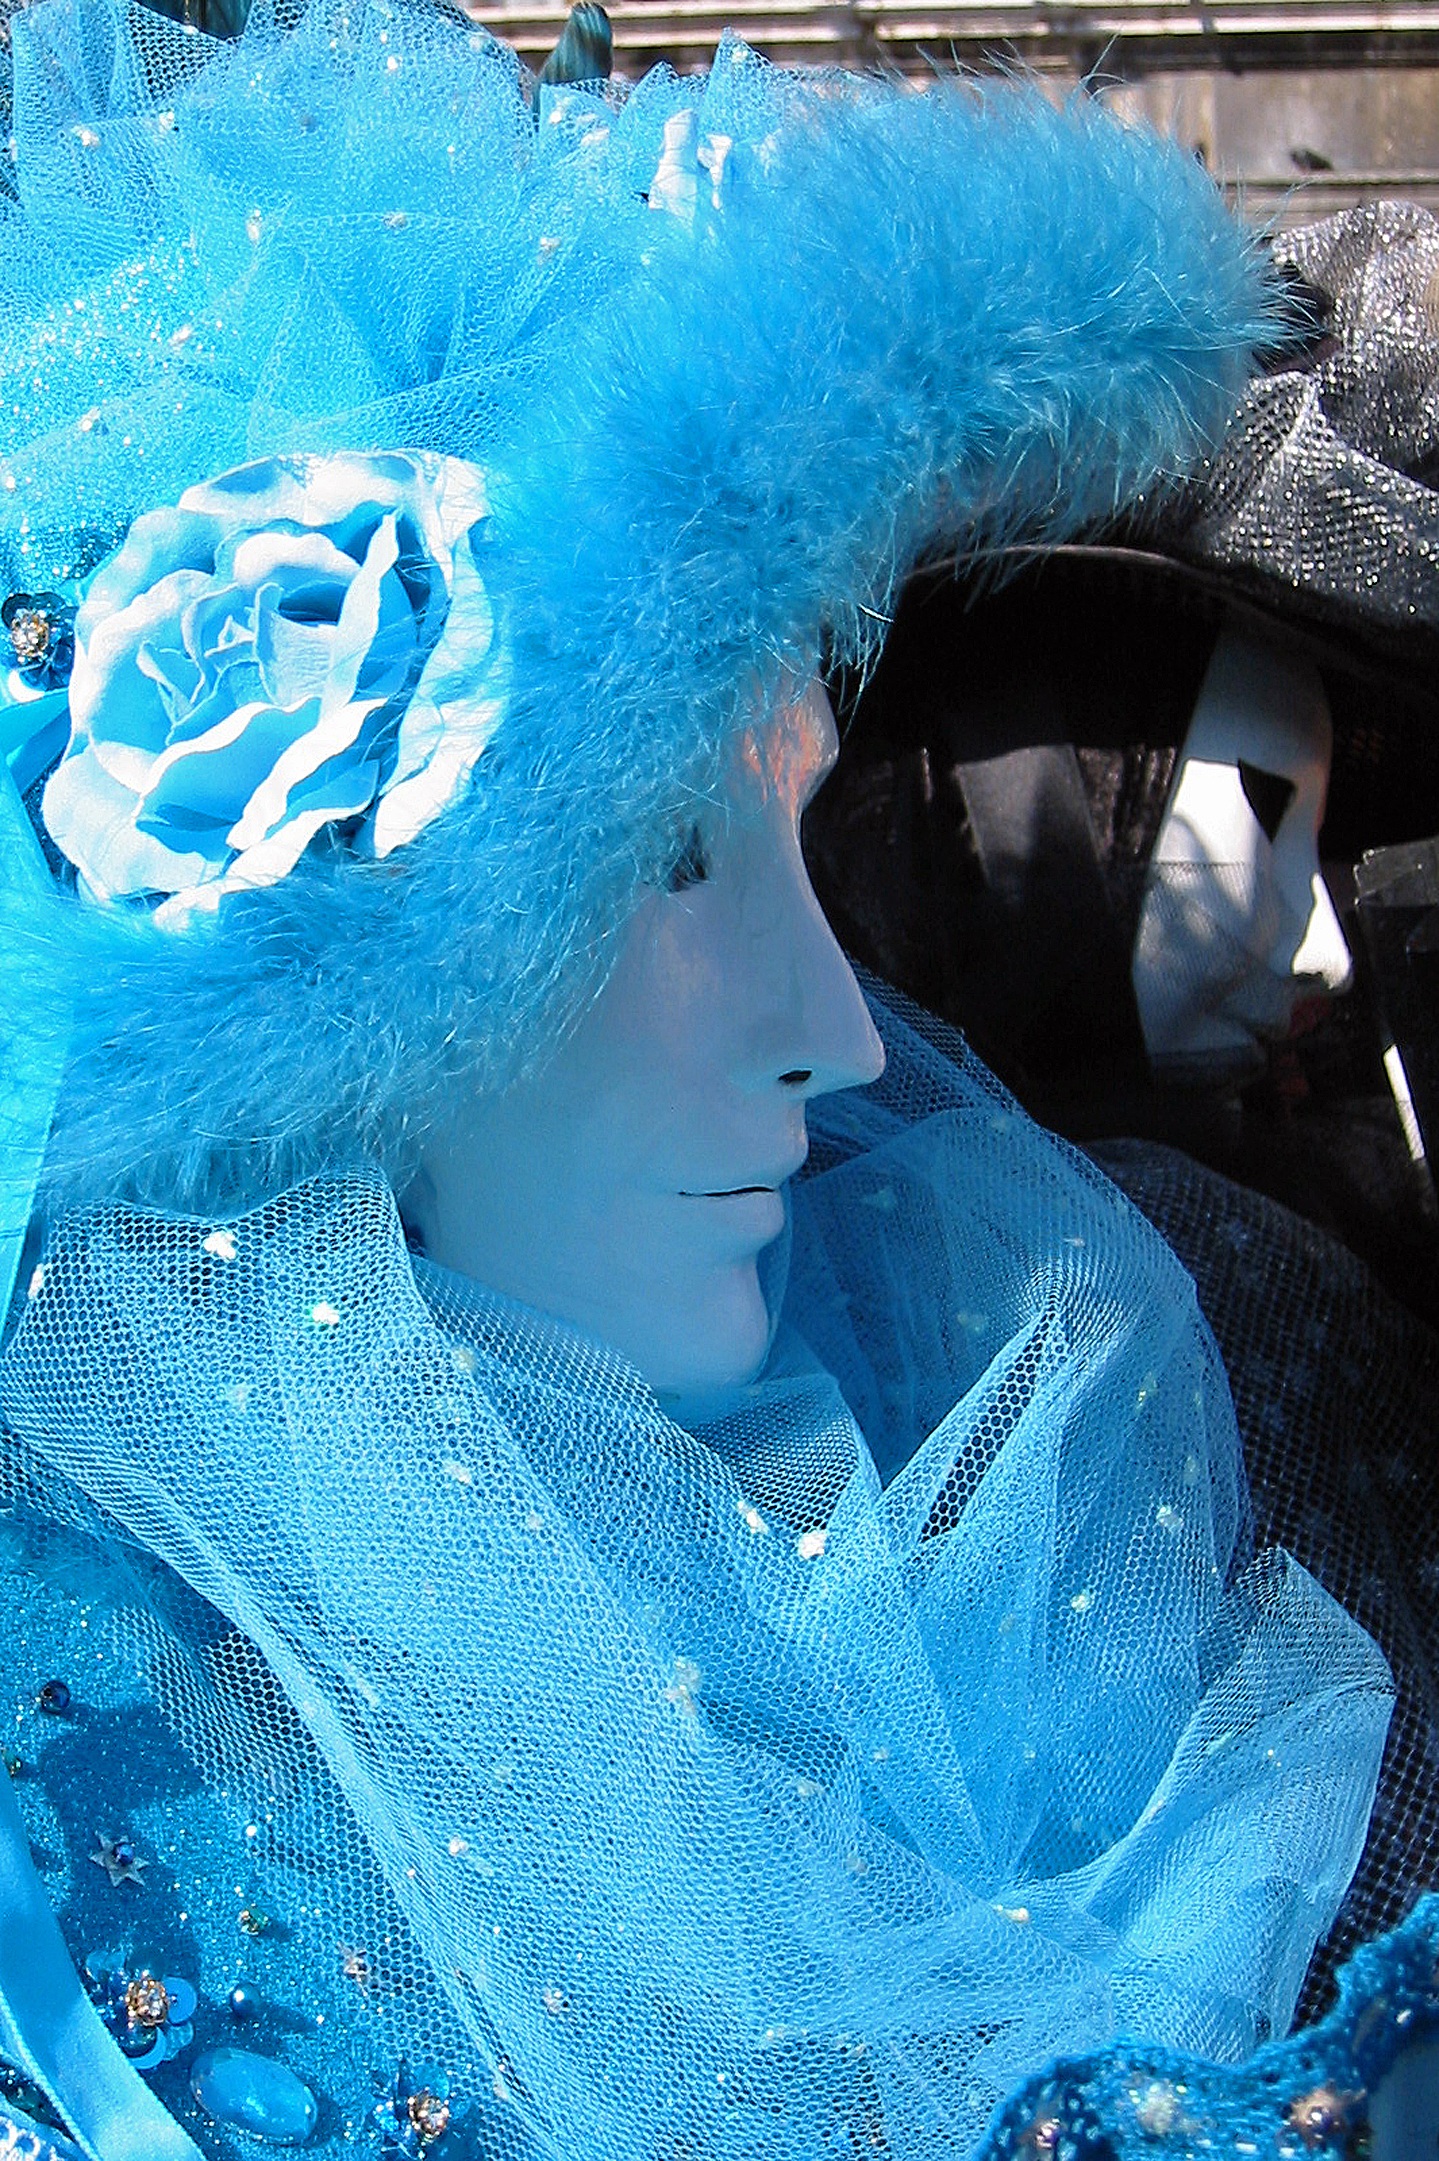
water, underwater, ice, carnival, italy, venice, blue, mask, disguise, carnival of venice